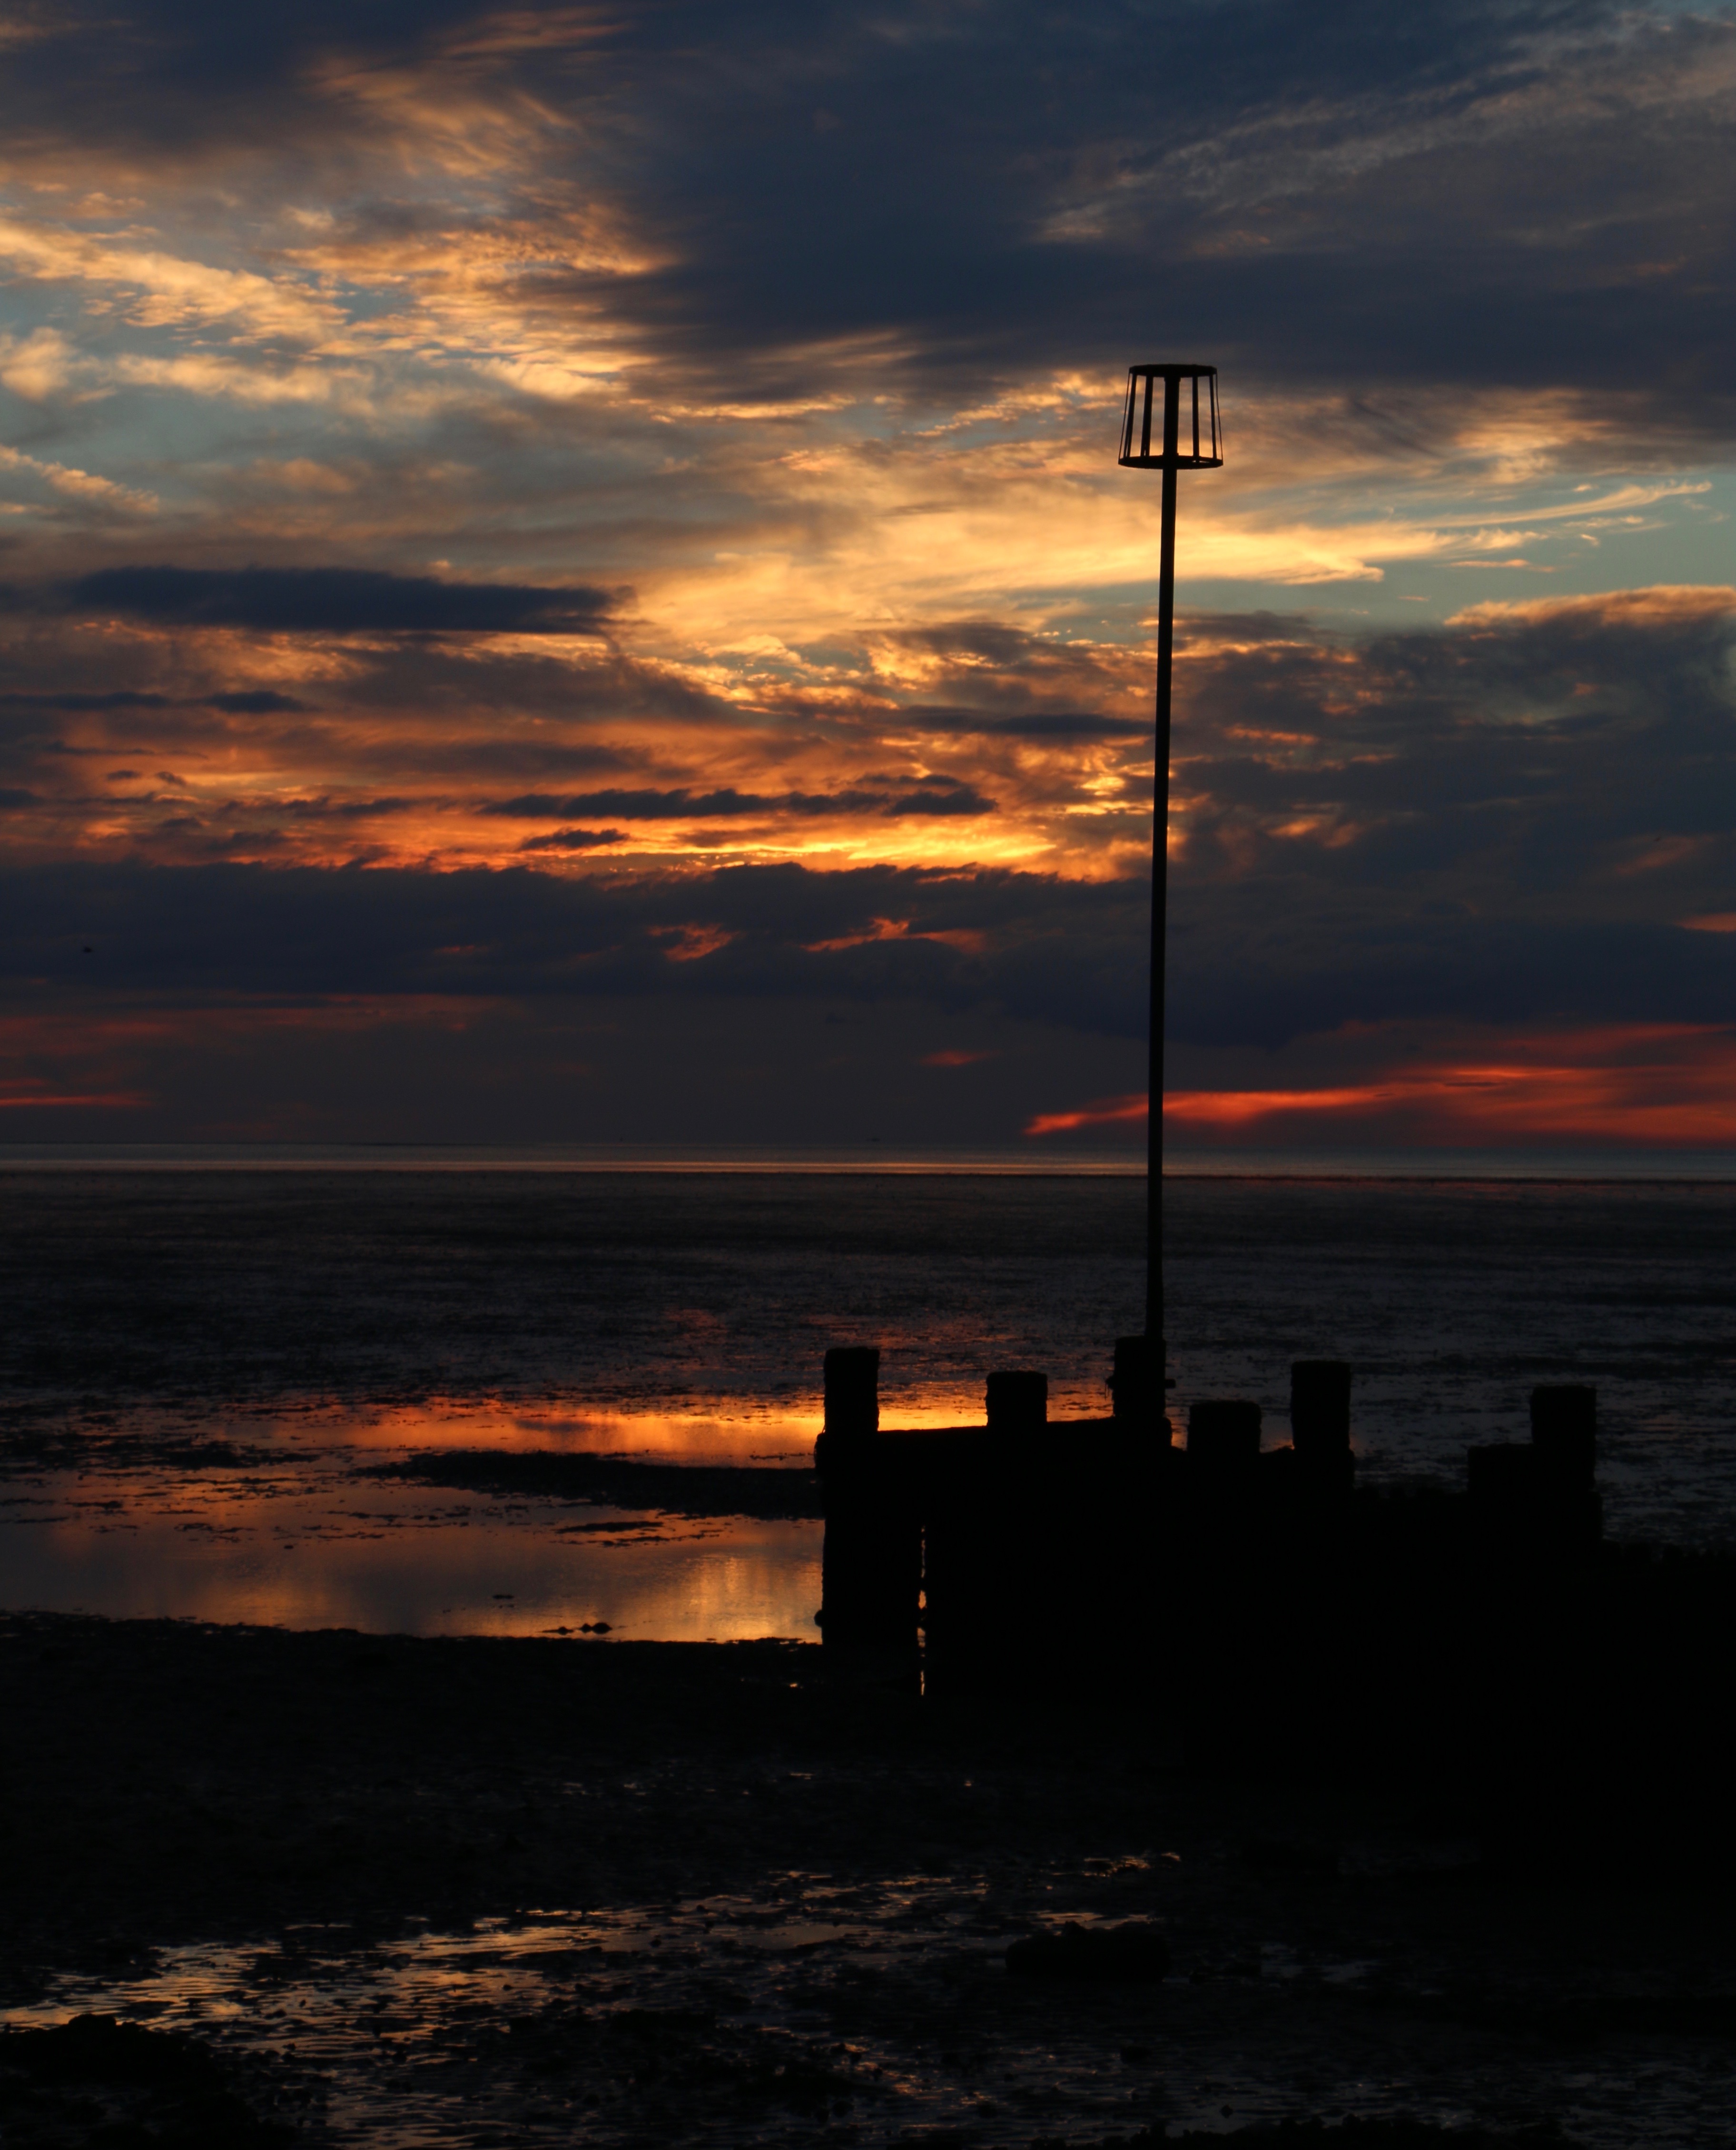
beach, sea, coast, ocean, horizon, cloud, sky, sun, sunrise, sunset, sunlight, morning, wave, dawn, atmosphere, dusk, evening, reflection, darkness, afterglow